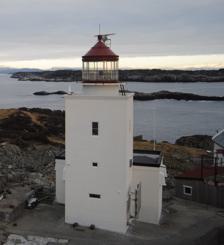
Building: Marstein Lighthouse
Country: Unknown
Year built: 1877
Lighthouse Marstein Lighthouse Marstein fyrstasjon Marstein Lighthouse Location Marstein Islands, Austevoll , Norway Coordinates 60°07′48″N 5°00′38″E / 60.1301°N 5.01045°E / 60.1301; 5.01045 Tower Constructed 1877 Construction masonry Automated 2002 Height 17.3 m (57 ft) Shape square Markings white (tower), red (lantern) Racon M Light First lit 1950 Focal height 38 m (125 ft) (white), 29 m (95 ft) (red) Intensity 840,000 candela Range 17 nmi (31 km; 20 mi) (white), 10.6 nmi (19.6 km; 12.2 mi) (red) Characteristic Iso W 10s, Iso(2) R 4s Marstein Lighthouse ( Norwegian : Marstein fyrstasjon ) is an active lighthouse in the municipality of Austevoll , in Vestland county, Norway . It is located on the small island of Store Marstein just west of the island of Stora Kalsøy on the south side of the entrance to the Korsfjorden and therefore assists ships going to both the city of Bergen and to the Hardangerfjorden . Description The Marstein Lighthouse currently consists of a 17-metre (56 ft) tall square, white, masonry tower with a red roof, and a single-storey service building attached.  The light sits at an elevation of 37.5 metres (123 ft) above sea level.  It emits a white and red isophase light with a period of 4 seconds.  The light has an intensity of 850,000 candela and it can be seen for about 11 nautical miles (20 km; 13 mi).  A secondary light is located at an elevation of 29 metres (95 ft) above sea level and that emits a red light, occulting in groups of two. History Store Marstein and the Lighthouse on a calm summer day in 2008 Marstein Lighthouse and Keeper's House The original octagonal prism -shaped lighthouse was built on this site in 1877.  During World War II , the island and lighthouse were occupied by German forces . Allied aircraft bombed the lighthouse on two occasions, 25 July and 1 August 1940, and caused considerable damage.  From 1949 to 1950, a new square light tower, a new keeper's house, and a new surrounding, protective, bulkhead were built. The lighthouse was automated in 1987 and in 2002 the lighthouse keeper position was eliminated and the lighthouse is now controlled electronically from the mainland. In January 2005, a severe storm breached the bulkhead wall and destroyed the keeper's house. After the keeper's house was repaired its ownership was transferred to the local Austevoll municipality. A hotel now operates the facility as a dependency. The newspaper Marsteinen was named after the lighthouse in 1978. See also Lighthouses in Norway List of lighthouses in Norway References